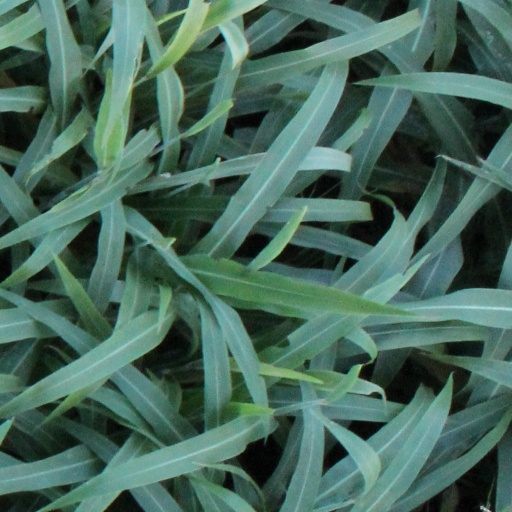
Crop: sorghum